Tourism in New Zealand

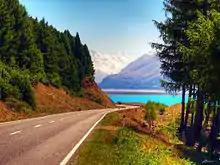
The road to Mount Cook

Periodic campaigns are also directed at New Zealanders, urging them to travel within New Zealand instead of overseas, due to a perception by the tourism industry that too many New Zealanders are travelling to Australia or other countries instead of domestically. Perhaps the best-known slogan is "Don't leave town until you've seen the country".